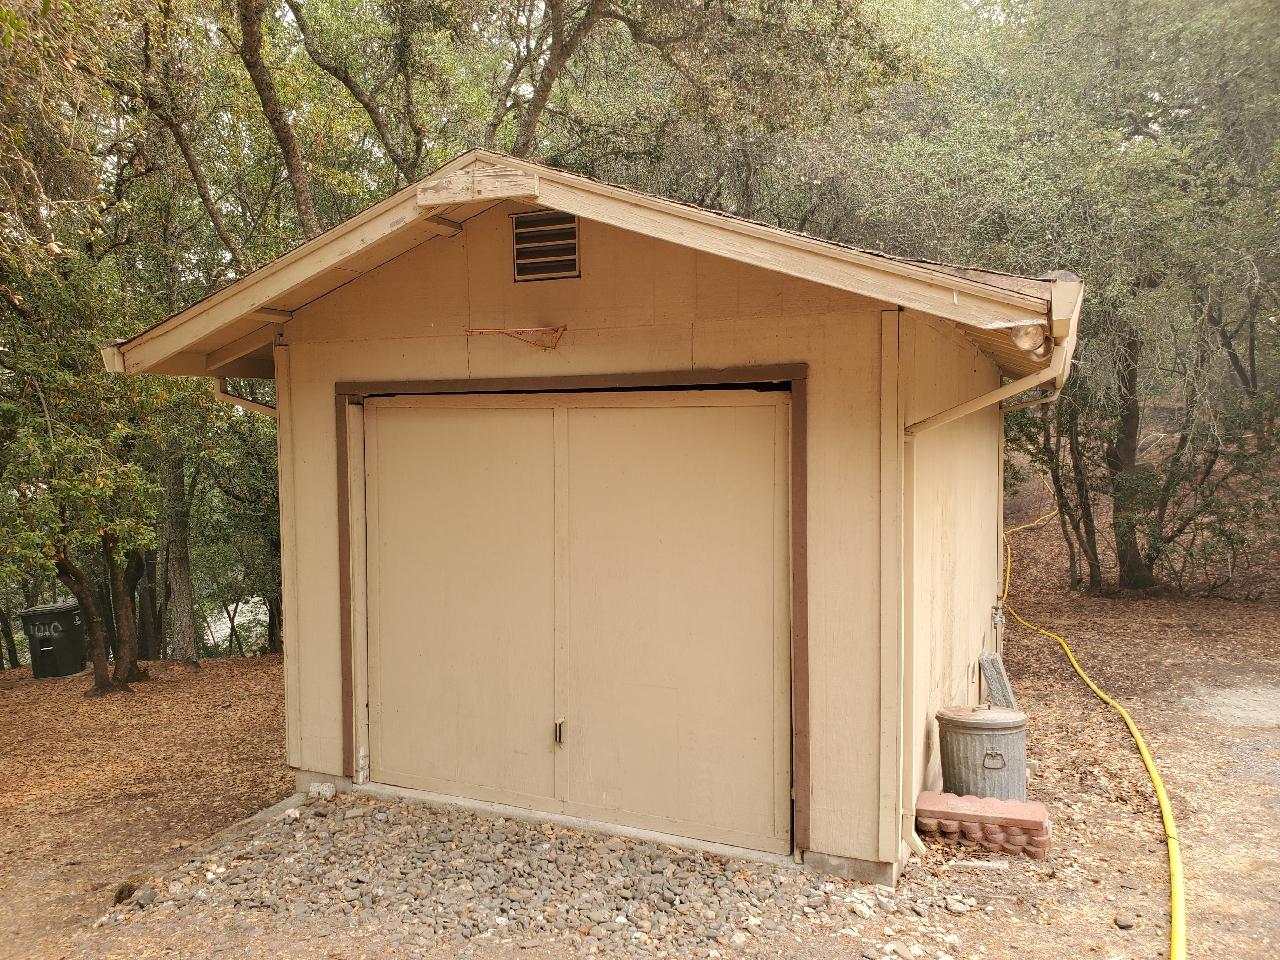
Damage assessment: no_damage